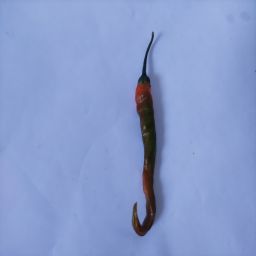
Crop: Chile Pepper
Quality: Old